Trinity River (Texas)

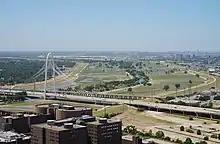
The Trinity River as viewed from Reunion Tower in Dallas in August 2015

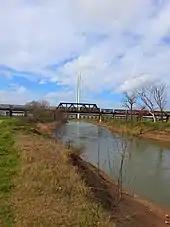
The Trinity River in Dallas, with pedestrian bridge (dark structure in front) and the Margaret Hunt Hill Bridge (tall, light-colored structure behind), as seen in March 2020

The Trinity River is a river. It rises in extreme northern Texas, a few miles south of the Red River. The headwaters are separated by the high bluffs on the southern side of the Red River.